Law of the Czech Republic

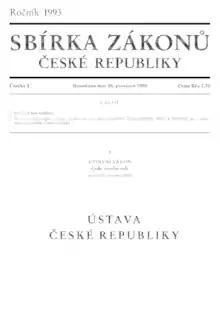
The Constitution of the Czech Republic as published in the Collection of Laws

Czech constitution is written, and it consists of several constitutional acts (one of them the Constitution of the Czech Republic), together they are known as the constitutional order of the Czech Republic ("").